Regine Ulmann

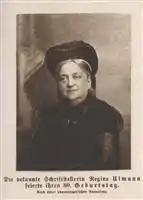
Regine Ulmann

was an Austrian school director, editor and feminist. An active member of the Jewish women's movement, in 1866 she was one of six women who founded the "Mädchen Unterstutzungs-Verein" (Support Association for Girls), later becoming the director of the association's training schools for poor Jewish girls.